Pursuit to Haritan

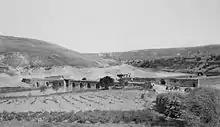
Motor car crossing the bridge over the Orontes River at Er Rastan

The armoured cars conducted an extended reconnaissance on 22 October to reach Ma'arit el Na'aman, away at noon without sighting the enemy. They continued their journey another towards Aleppo to arrive near Khan Sebil, north of Hama and halfway to Aleppo, at 14:30. Here "they sighted some enemy armoured cars and armed motor lorries." A running battle was fought between the mobile forces of one German armoured car and six lorries and the 5th Cavalry Division's armoured cars. The "German armoured car, two armed lorries, and thirty–seven prisoners" were subsequently captured.